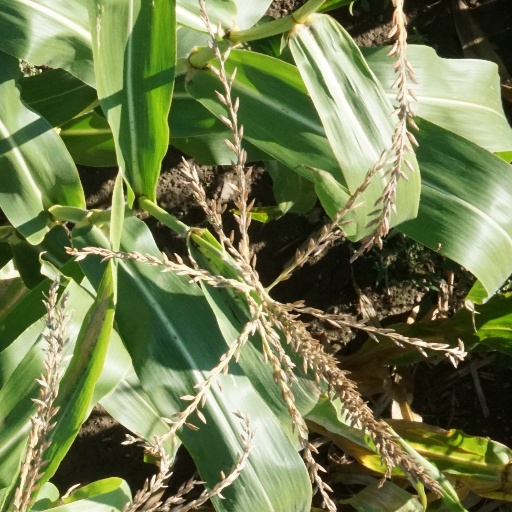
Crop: maize; corn